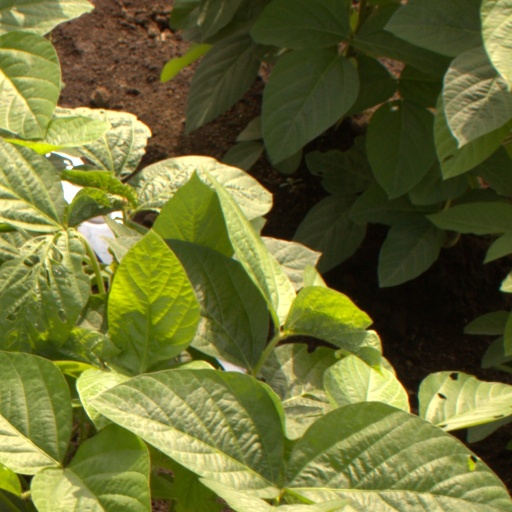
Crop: soybean